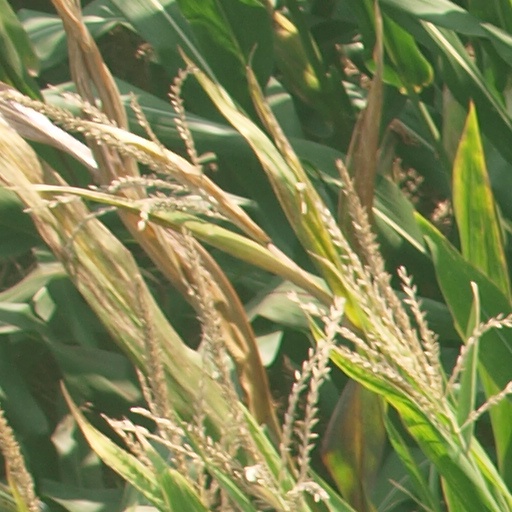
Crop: maize; corn